Taiwan Grand Shrine

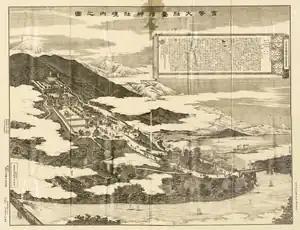
Taiwan Grand Shrine Map (1920s) records the location of each object and detailed information.

Following the death of Prince Yoshihisa in 1895, the Governor-General of Taiwan Nogi Maresuke began planning for a shrine in Yoshihisa's honor. Originally, the plan was to construct the shrine at Yuanshan Park (now part of Taipei Expo Park); however, Nogi's successor Kodama Gentarō and chief planner Gotō Shinpei decided to move it across the Keelung River to Jiantan Mountain for the site's higher elevation. The vantage point would allow the shrine to overlook the entire city, making it symbolic for the Japanese Empire's colonial power. The construction lasted between 1900 and 1901, and the completed shrine was dedicated to Yoshihisa and the .